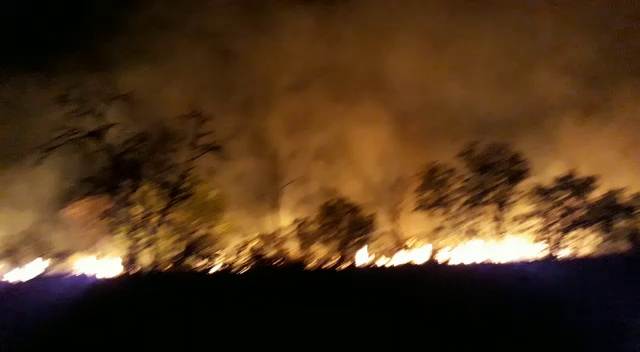
Fire: yes
Smoke: no